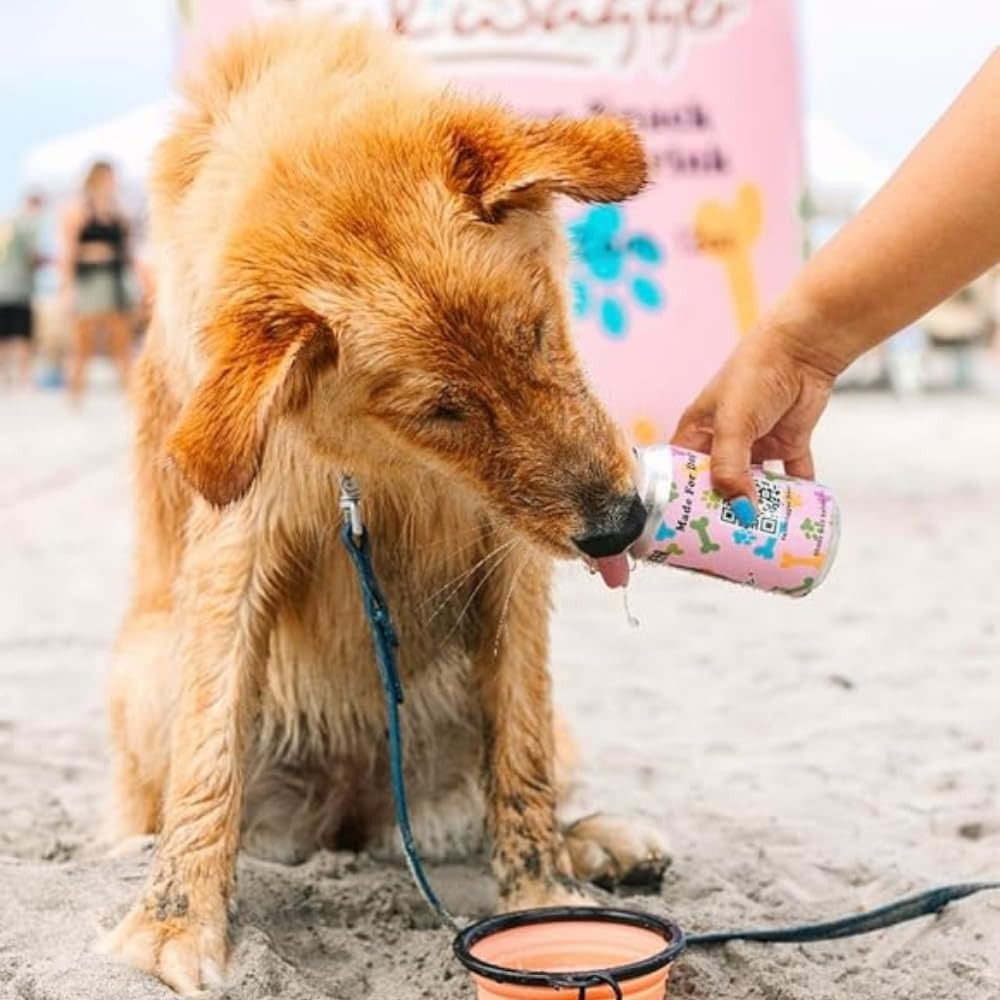
Item Name: Tailwagger Craft Dog Beer - Beefy Brown Ale - Cheers to Non-Alcoholic Fun for Furry Friends, Delicious & Natural Drink for Tail-Waggin' Happiness in Every Sip! - 12 oz Pack of 4
Bullet Point 1: Paws & Cheers: Tailwagger's Dog Beer isn't just a drink; it's an opportunity to make every moment special. Whether you're hanging out with friends, having a barbecue, or chilling in the park, this dog-friendly brew turns everyday situations into something extraordinary.
Bullet Point 2: Nutrient-Rich, Non-Alcoholic Formulation: Beyond taste, Tailwagger's Dog Beers are packed with wholesome ingredients, providing essential nutrients to contribute to your dog's overall well-being.
Bullet Point 3: Beefy Bliss in Every Sip: The bold, meaty taste, derived from the rich essence of beef, harmoniously dances with notes of fresh celery and carrot. Completing this symphony are gentle undertones of rosemary and thyme, creating an aromatic woods experience akin to a gentle breeze rustling through a forest glade. It's not just a treat; it's a journey into the heart of nature's finest flavors.
Bullet Point 4: Tailwagger's Dog Beers Origin: Founded in Colorado by a passionate dog lover, Tailwagger's Dog Beer is a brand that emerged from the dream of creating a canine-friendly beverage, allowing dogs to join in on the fun of toasting alongside their human companions.
Bullet Point 5: Natural Ingredients, Tailwagger's Dog Beer uses pure water, and natural ingredients like carrots, celery, rosemary, and thyme. No artificial additives, <2% salt for pure enjoyment.
Product Description: Dive into tail-waggin' happiness with Tailwagger Craft Dog Beer in the Beefy Brown Ale flavor! This 4-Pack is an invitation for your furry friend to cheer to non-alcoholic fun, indulging in a delicious and natural drink with every 12 oz sip. Beefy Brown Ale is a gastronomic gala, featuring rich beef essence dancing with fresh celery, carrot, rosemary, and thyme undertones. Each sip is a celebration, turning ordinary moments into extraordinary ones. Tailwagger Craft Dog Beer is crafted to elevate your dog's joy during playtime, relaxation, or any special occasion. Cheers to the bark and the bliss – it's not just a drink; it's Tailwagger Craft Dog Beer, where every sip is a journey into tail-waggin' happiness!
Value: 48.0
Unit: Fl Oz

Price: 19.9